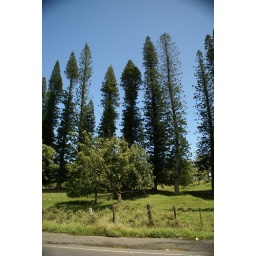
Those trees were planted in case ships landing in Hawaii needed new masts (back in the day, of course).